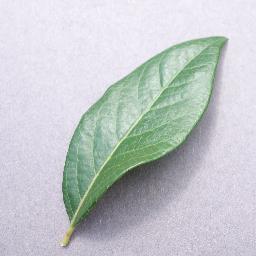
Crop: blueberry
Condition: healthy